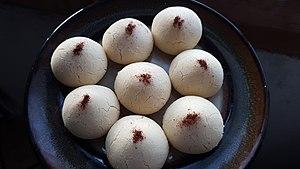
Un gâteau traditionnel algérien
La ghribiya, est une spécialité pâtissière préparée dans les pays du Maghreb, l’Égypte et dans le Proche-Orient.